Shotgun

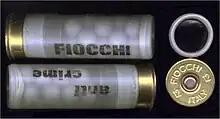
Two rounds of Fiocchi 12-gauge rubber buckshot

Flexible baton rounds, commonly called "bean bags", fire a fabric bag filled with birdshot or a similar loose, dense substance. The "punch" effect of the bag is useful for knocking down targets; the rounds are used by police to subdue violent suspects. The bean bag round is by far the most common less-lethal round used. Due to the large surface area of these rounds, they lose velocity rapidly, and must be used at fairly short ranges to be effective, though use at extremely short ranges, under , can result in broken bones or other serious or lethal injuries. The rounds can also fly in a frisbee-like fashion and cut the person or animal being fired at. For this reason, these types of rounds are referred to as less-lethal, as opposed to less-than-lethal.